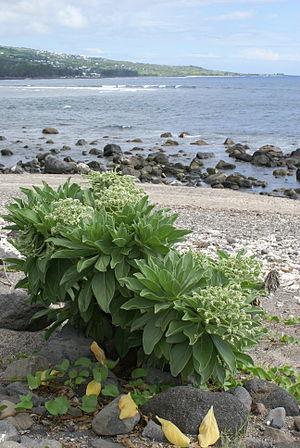
Veloutier bord-de-mer (Heliotropium foertherianum ex-Tournefortia argentea) sur une plage de Saint-Leu à l'île de La Réunion